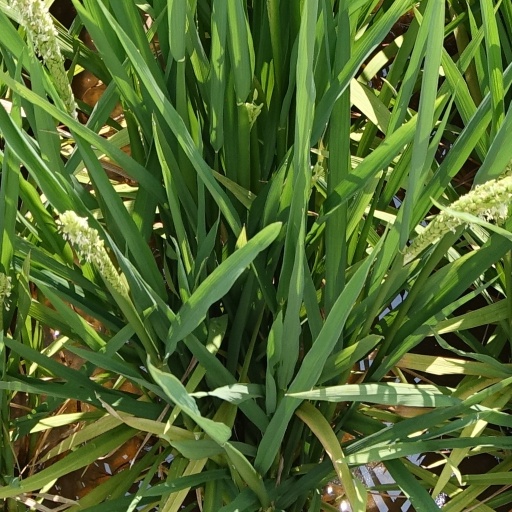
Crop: rice